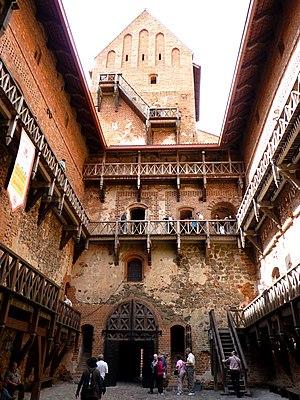
Le château de Trakai est un château situé à Trakai en Lituanie. Eesti: Trakai saarelinnus on Galvė järvesaarele ehitatud linnus Leedus Trakais. Linnust on kutsutud Marienburgi ordulinnuse järgi ka ""Väikeseks Marienburgiks"". Lietuvių: Trakų salos pilis – gotikinė pilis Trakų mieste, Galvės ežero Pilies saloje. Pastatyta kunigaikščių Kęstučio ir Vytauto iniciatyva XIV a. II pusėje – XV a. 1-ajame dešimtmetyje. XV a. ši pilis (kaip ir Trakų pusiasalio pilis) buvo viena iš LDK valdovų rezidencijų."